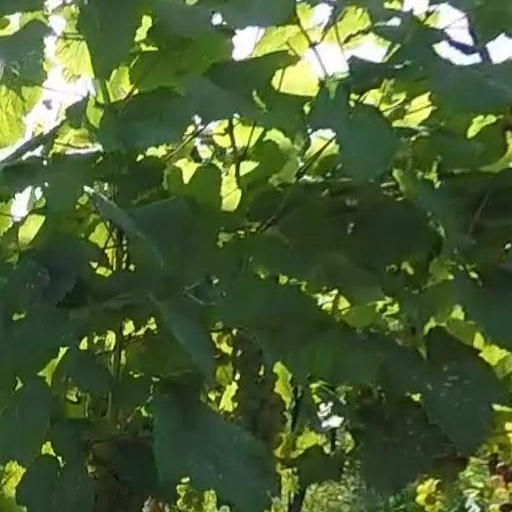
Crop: grape